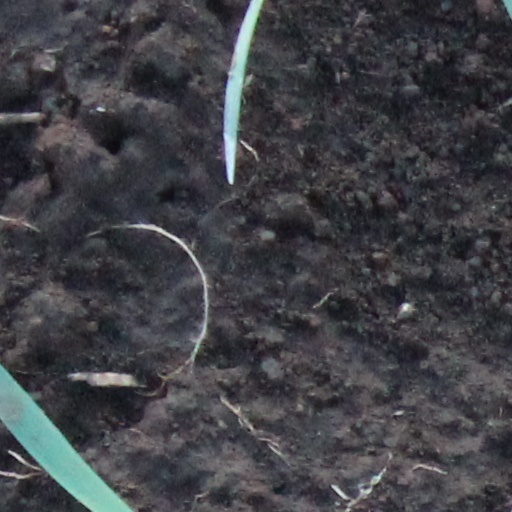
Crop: wheat